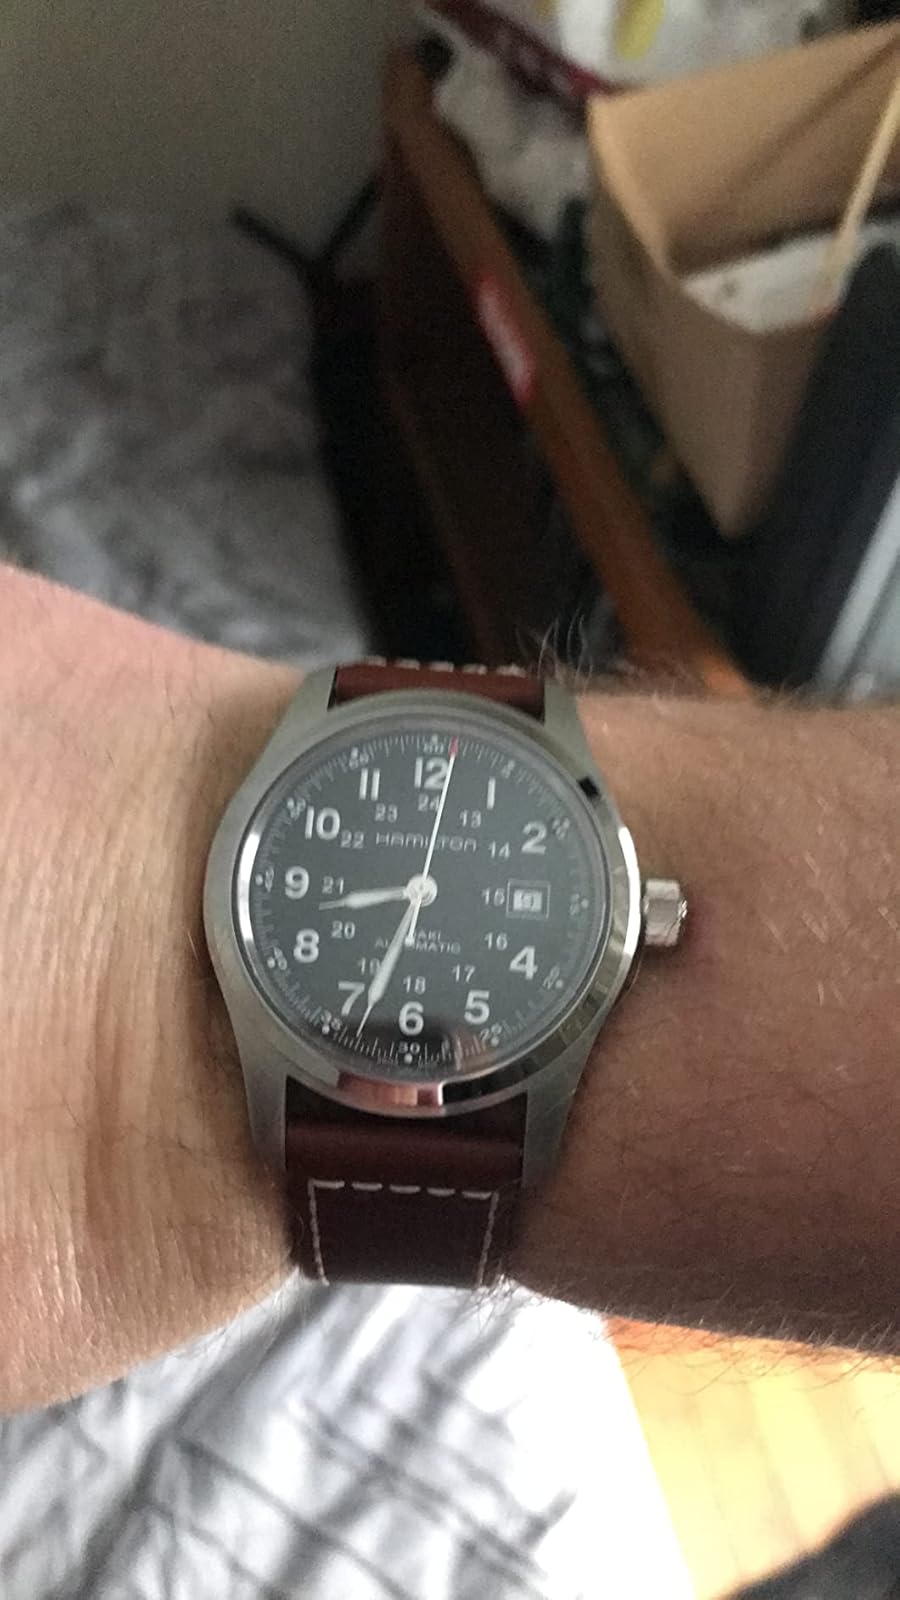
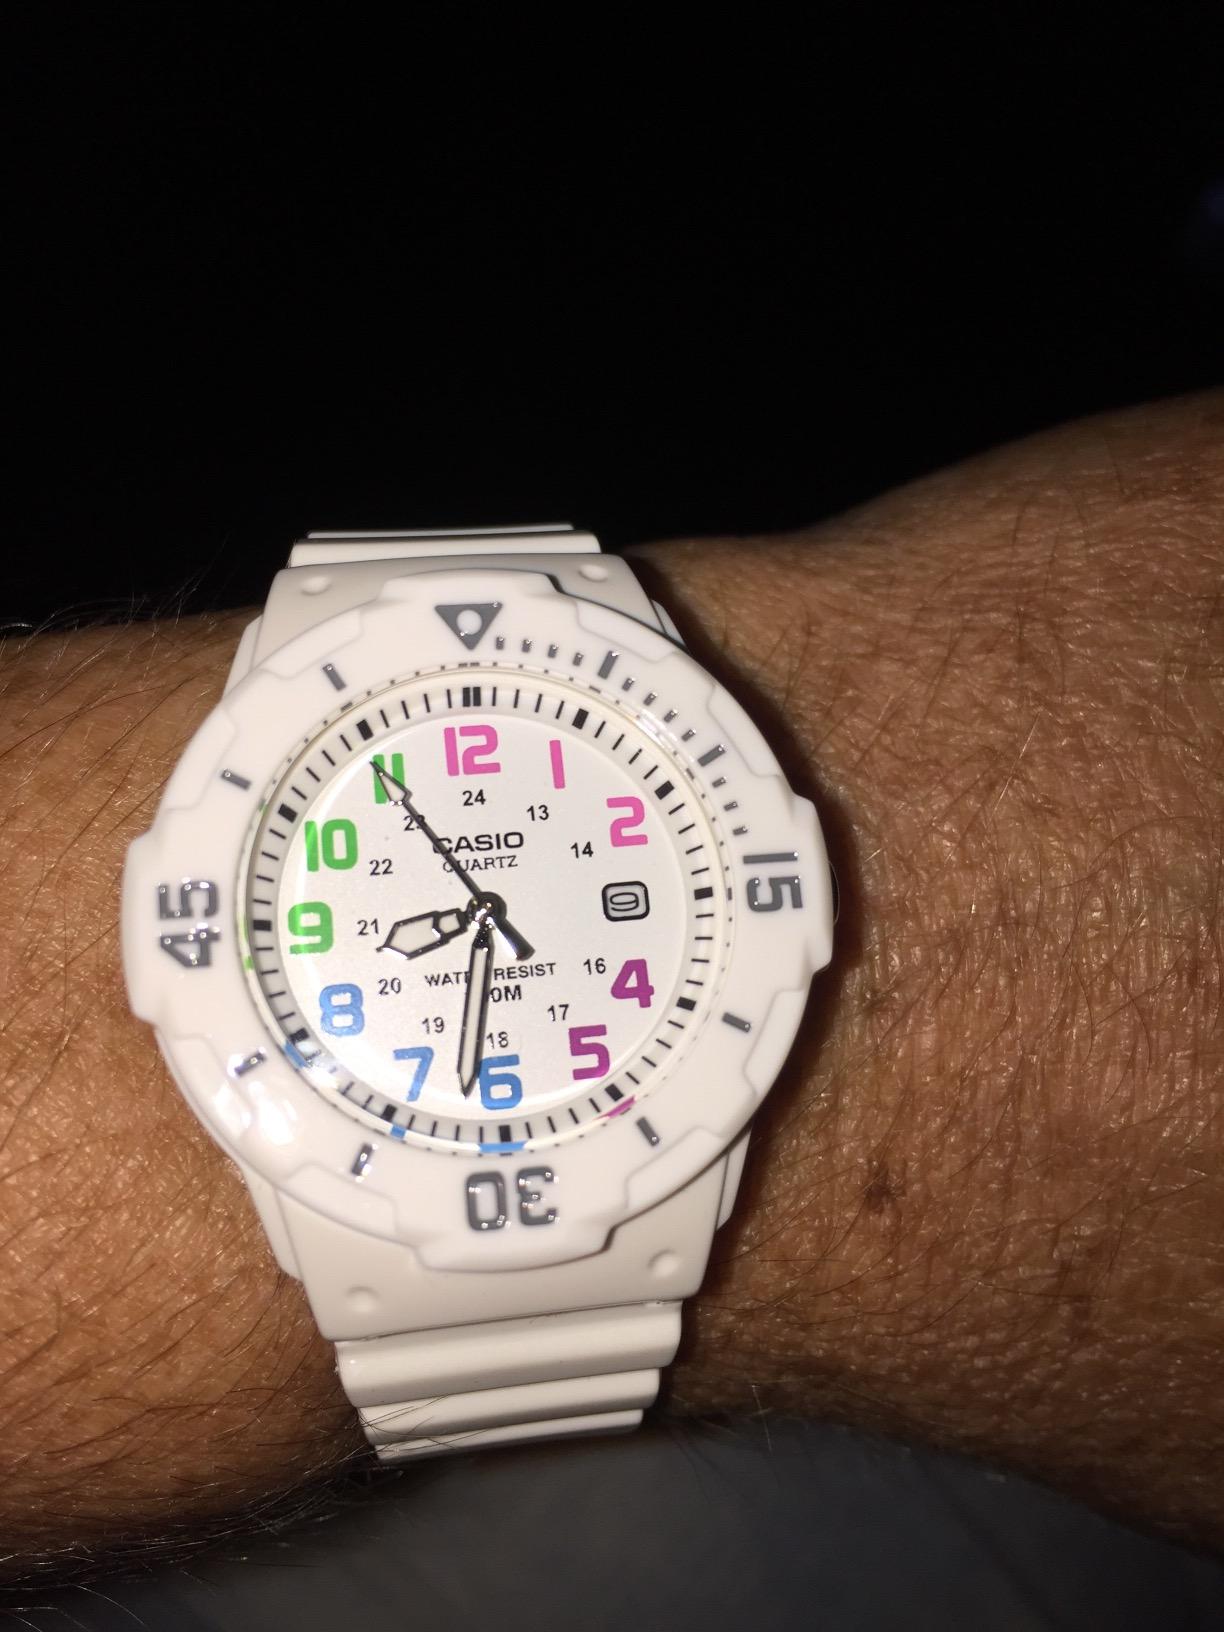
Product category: accessories_watch
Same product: no